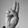
ASL letter: U